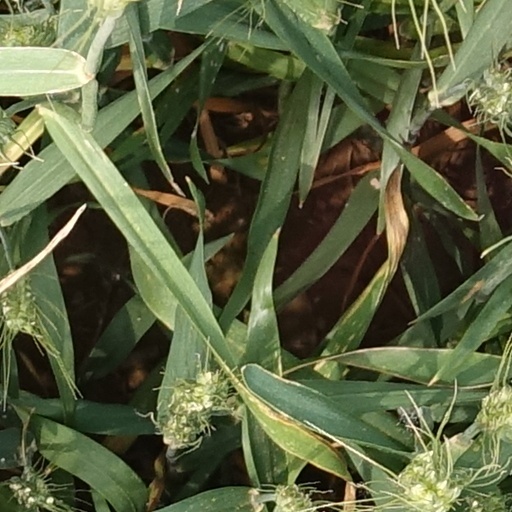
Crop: wheat